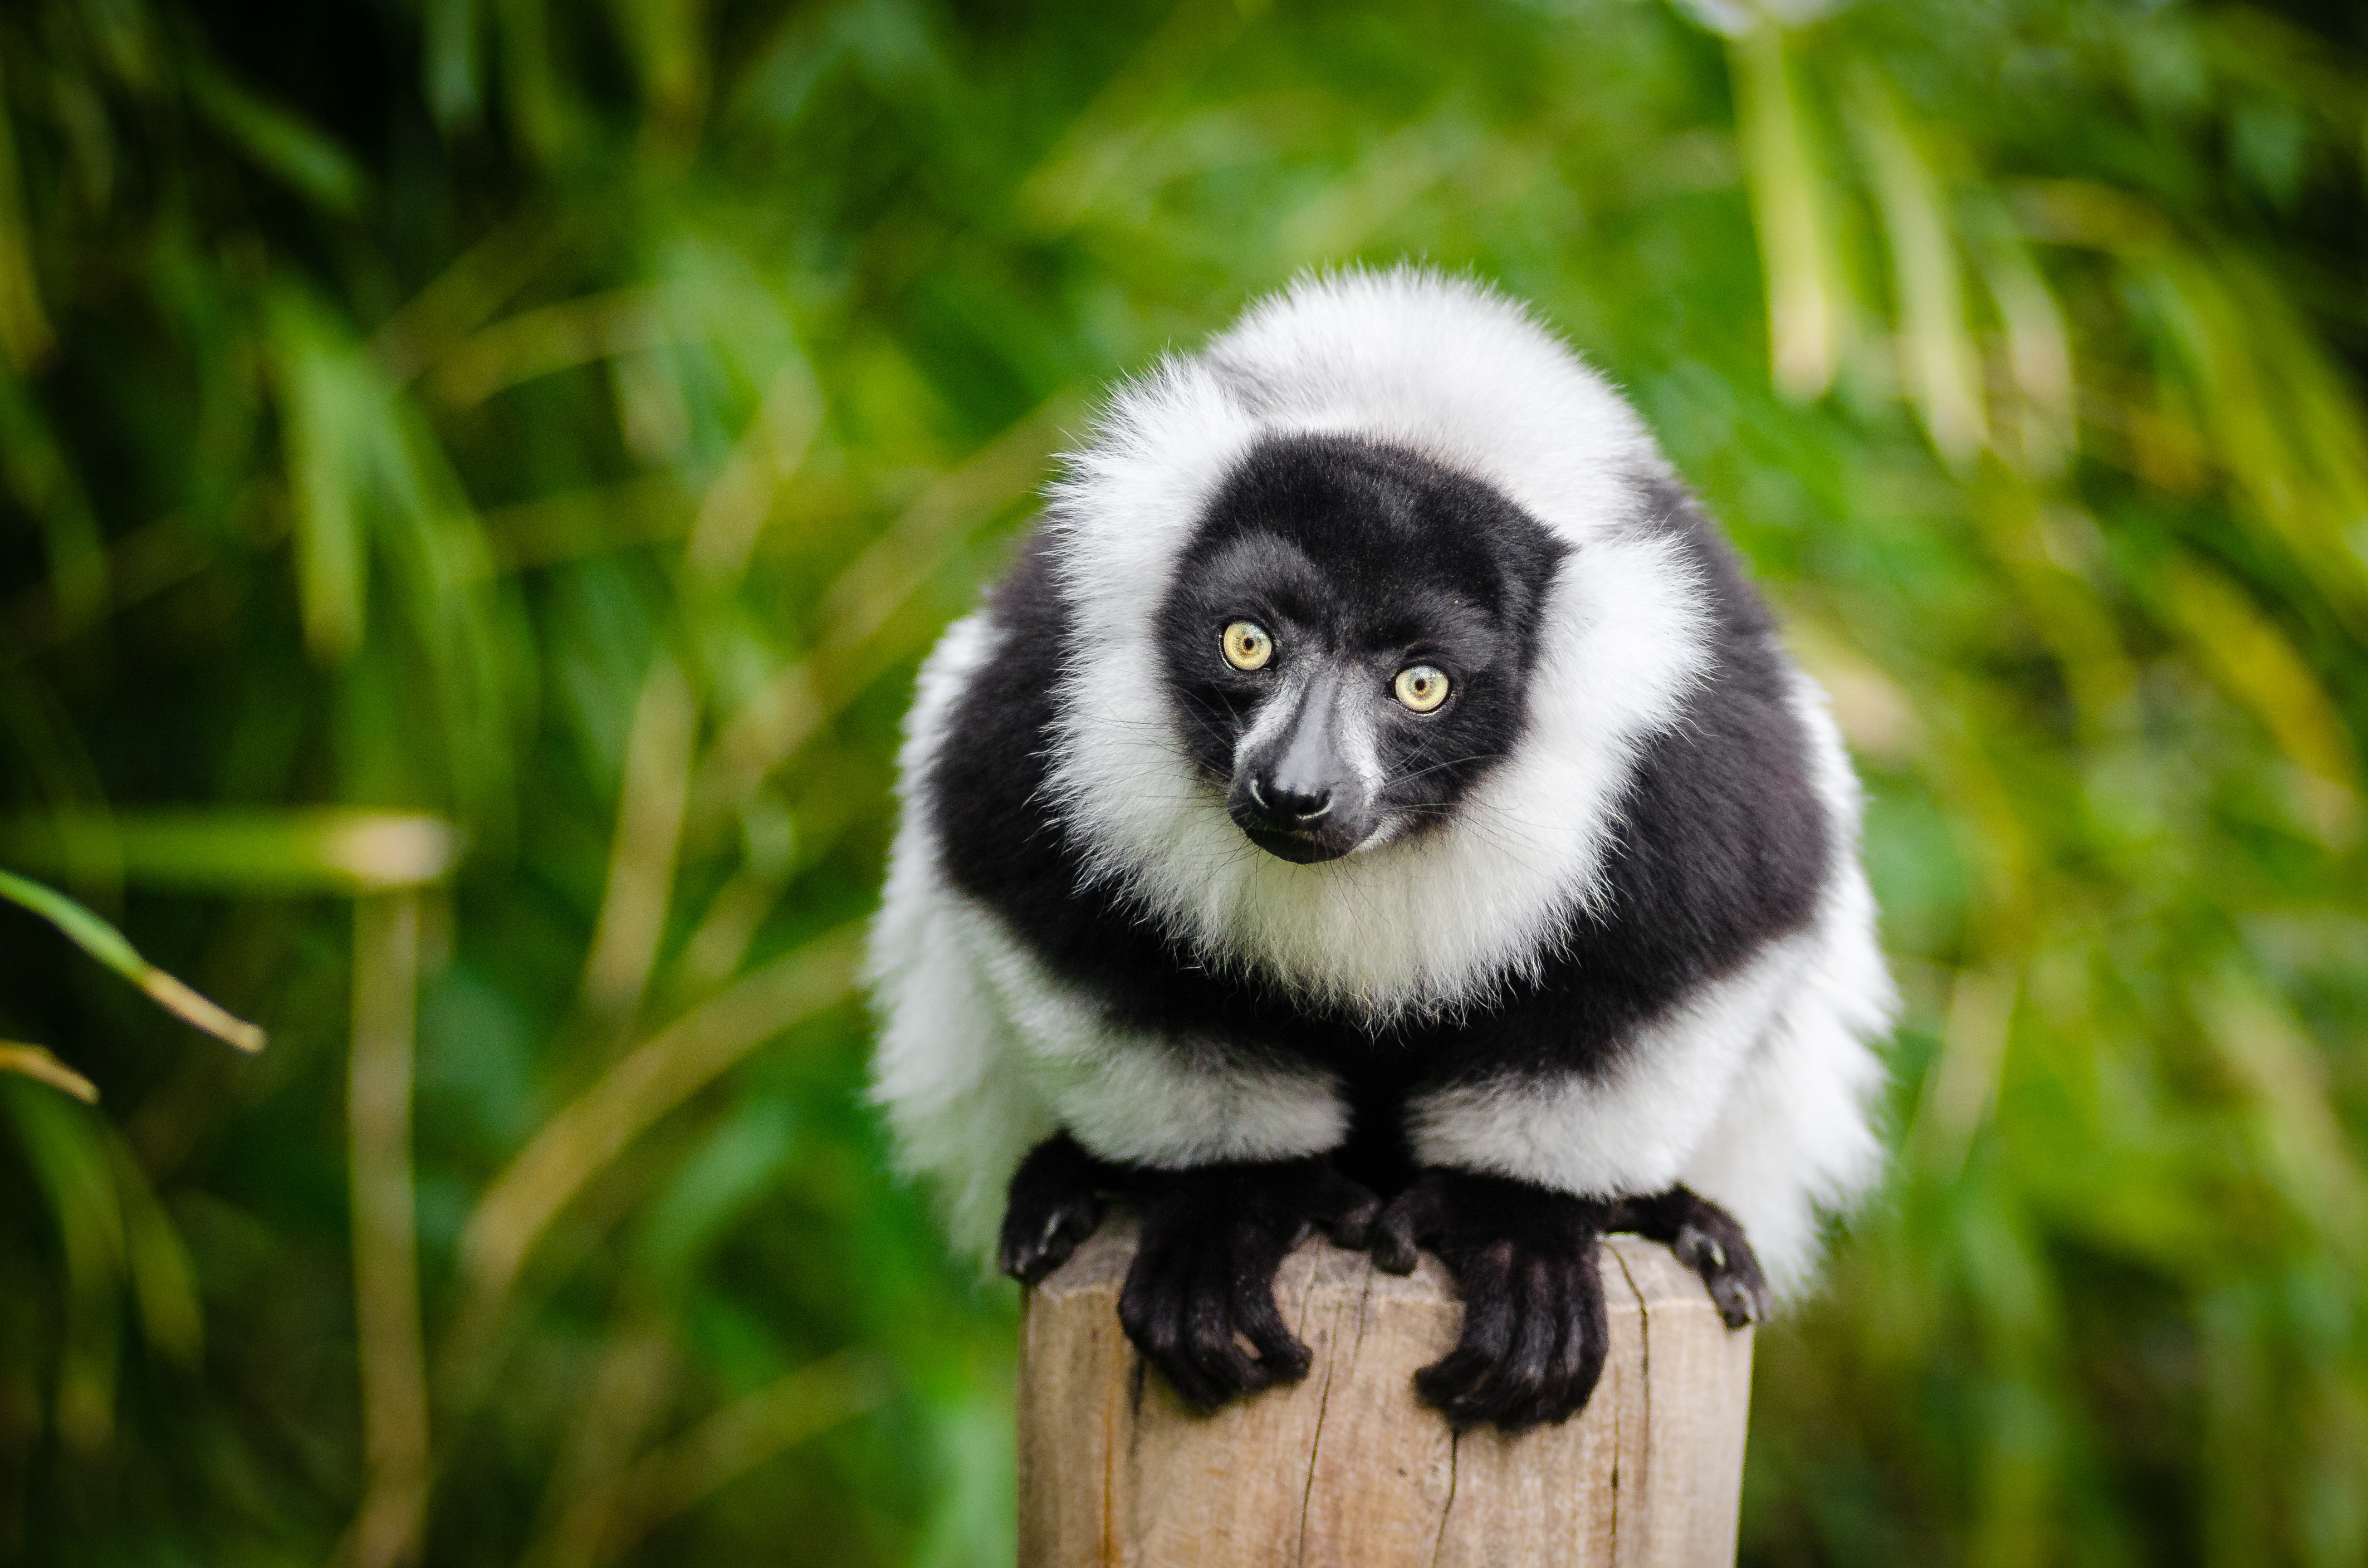
nature, forest, animal, cute, wildlife, portrait, mammal, monkey, fauna, primate, background, animals, rainforest, madagascar, vertebrate, wallpaper, funny, lemur, curious, black and white fur, new world monkey